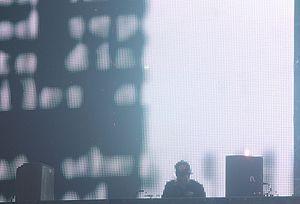
Tha Playah, de son vrai nom Jim Hermsen, né le 23 juin 1982 à Nimègue, est un producteur et disc jockey de techno hardcore et gabber néerlandais. Il est considéré comme l'une des principales sources d'inspiration auprès des producteurs dans la scène hardcore. Hermsen s'est également investit dans plusieurs festivals réputés comme A Nightmare in Rotterdam, Hellraiser, Project Hardcore et Raving Nightmare. Il est également l'organisateur du concept à succès S.I.N.A.S. à Doornroosje, Nimègue. Il fait également partie du Hall of Fame sur le site officiel de Thunderdome.